University of Kentucky student life

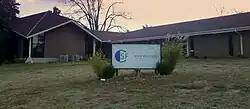
Christian Student Fellowship building

The university has several campus recreational facilities. The Johnson Center features basketball courts, group fitness studios, racquetball courts, rock climbing walls, a running track, and weight lifting facilities. The Lancaster Aquatic Center, located next to the Johnson Center, opened in 1989. The Alumni Gym Fitness Center opened in 2018 and is a renovation of the historic Alumni Gymnasium, which was home to UK men's basketball from 1924 to 1950.